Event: Nepal Earthquake
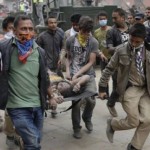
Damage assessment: damage